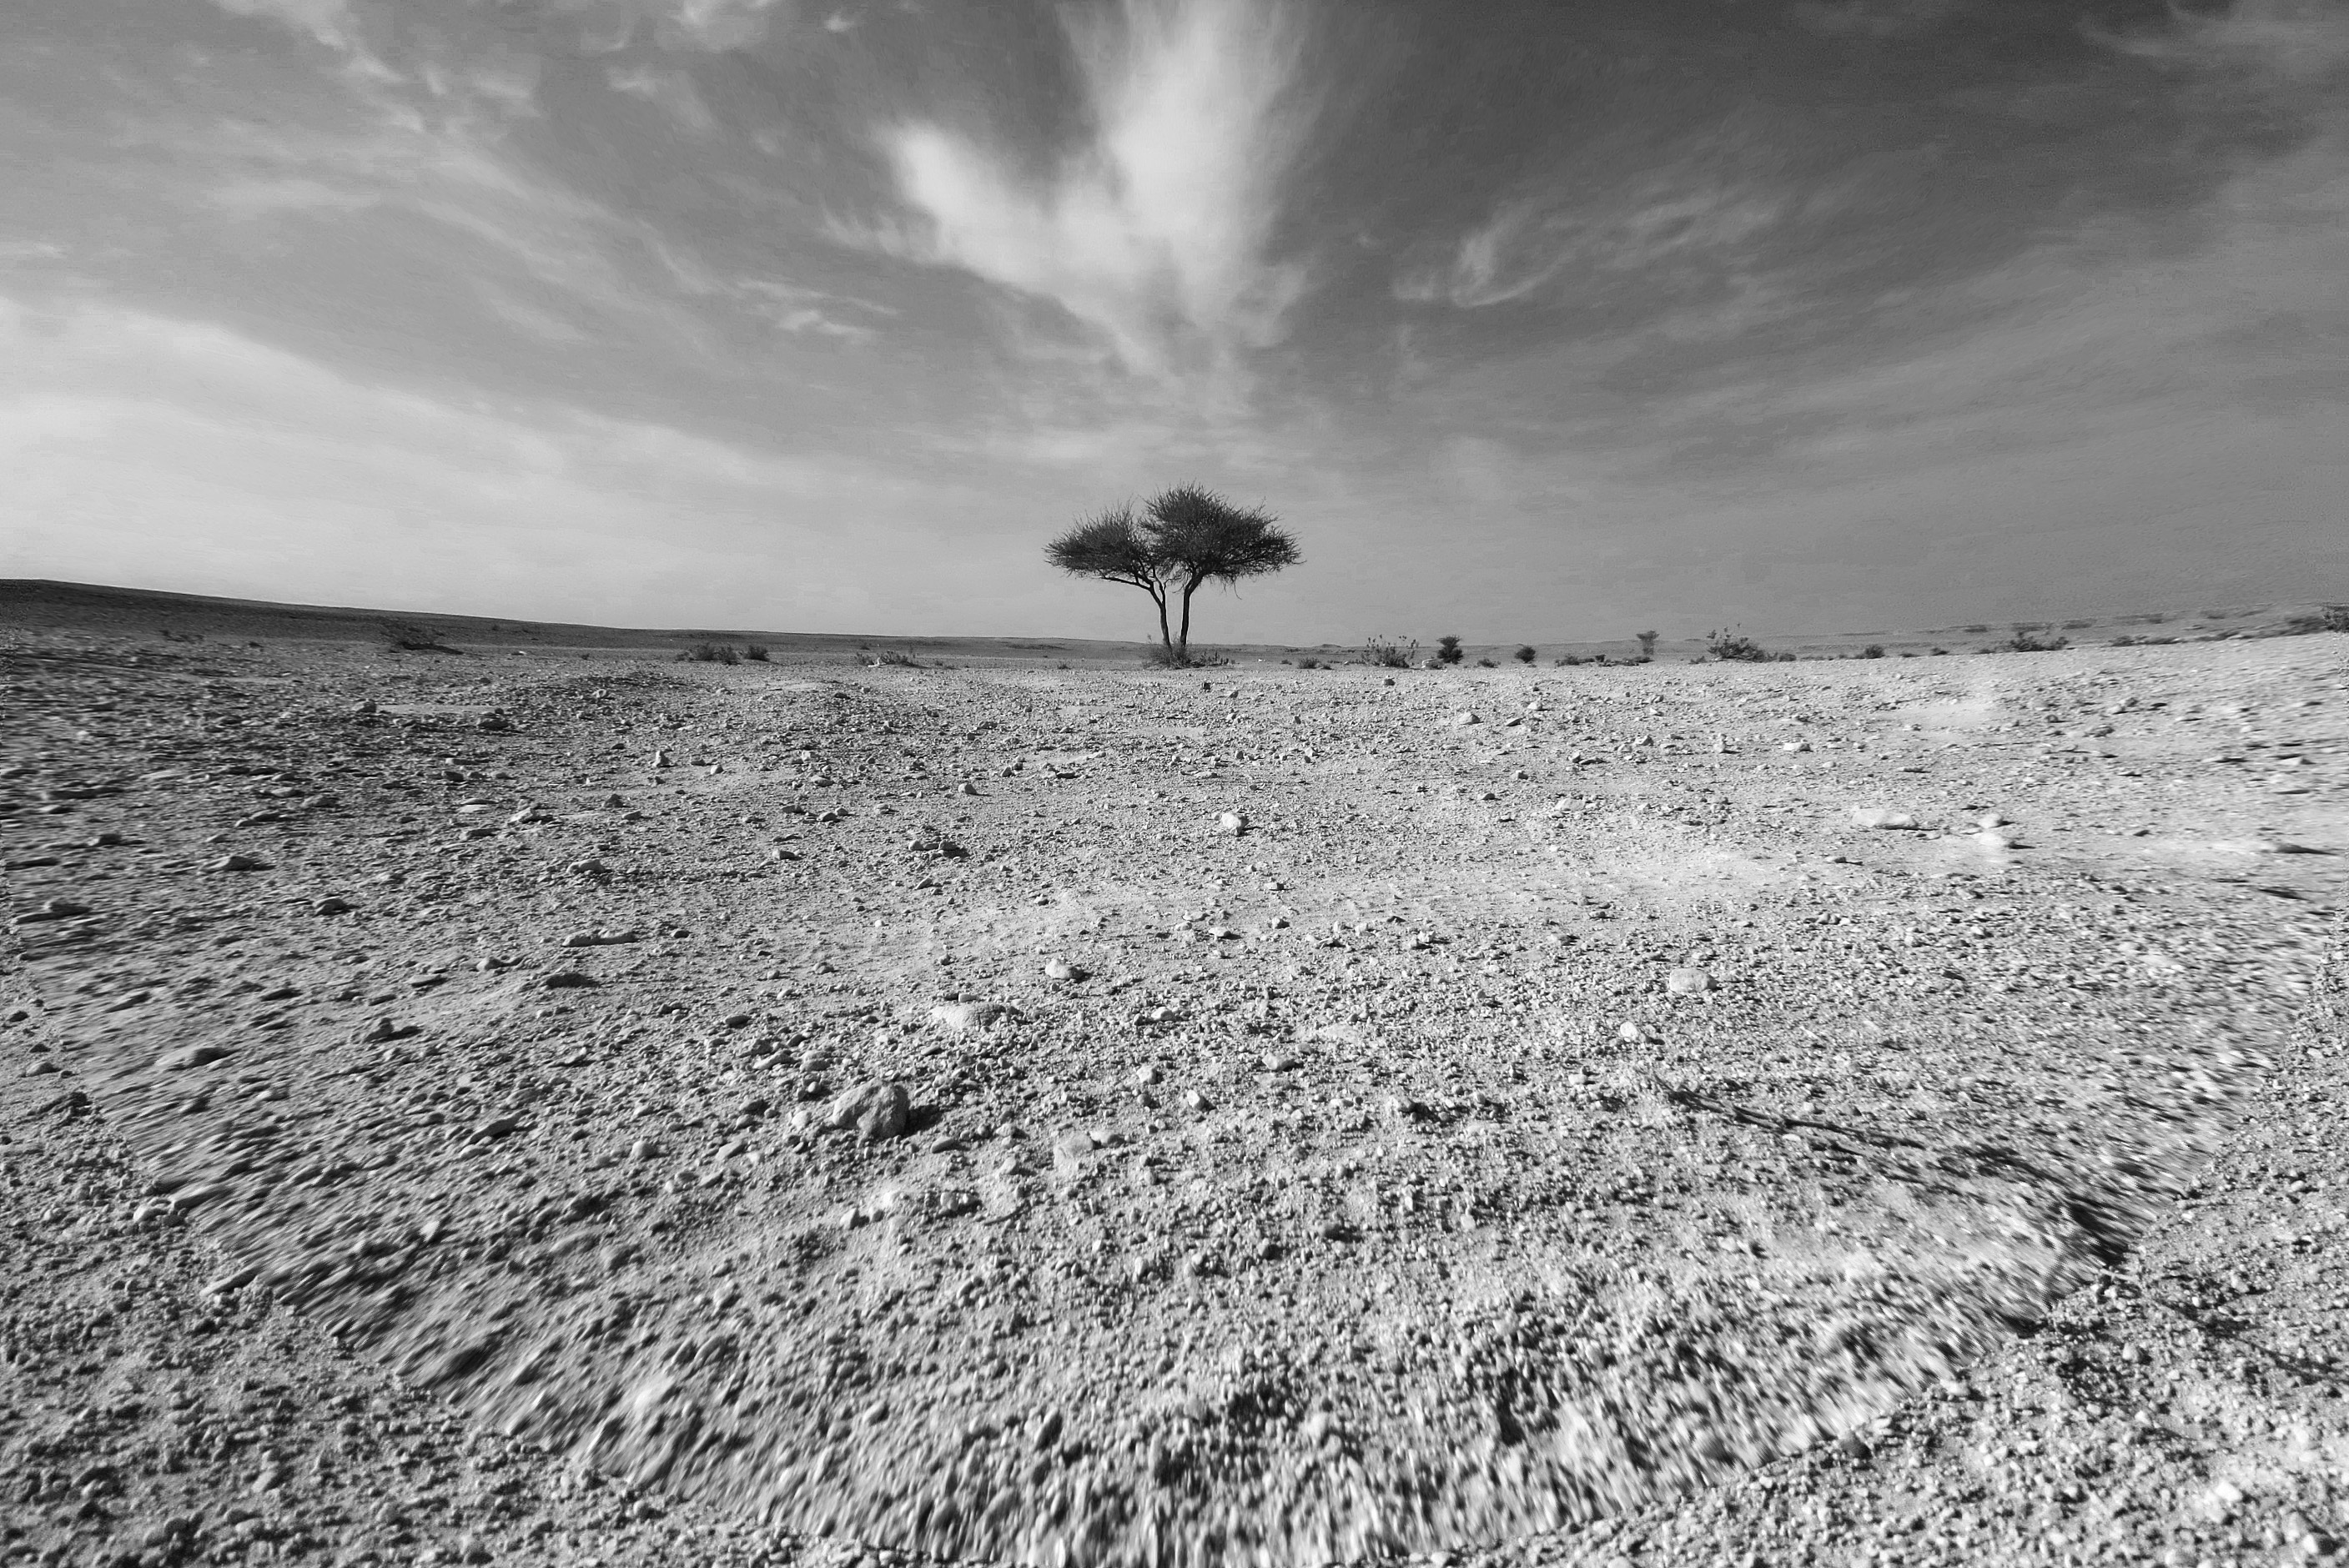
landscape, sea, coast, tree, nature, grass, sand, rock, horizon, cloud, black and white, sky, field, photography, sunlight, desert, wave, wind, dry, environment, monochrome, heat, plain, desert landscape, outdoors, habitat, monochrome photography, mudflat